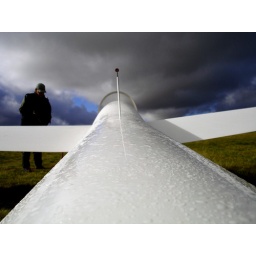
Waiting to fly in blue sky